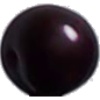
Label: cherry_wax_black